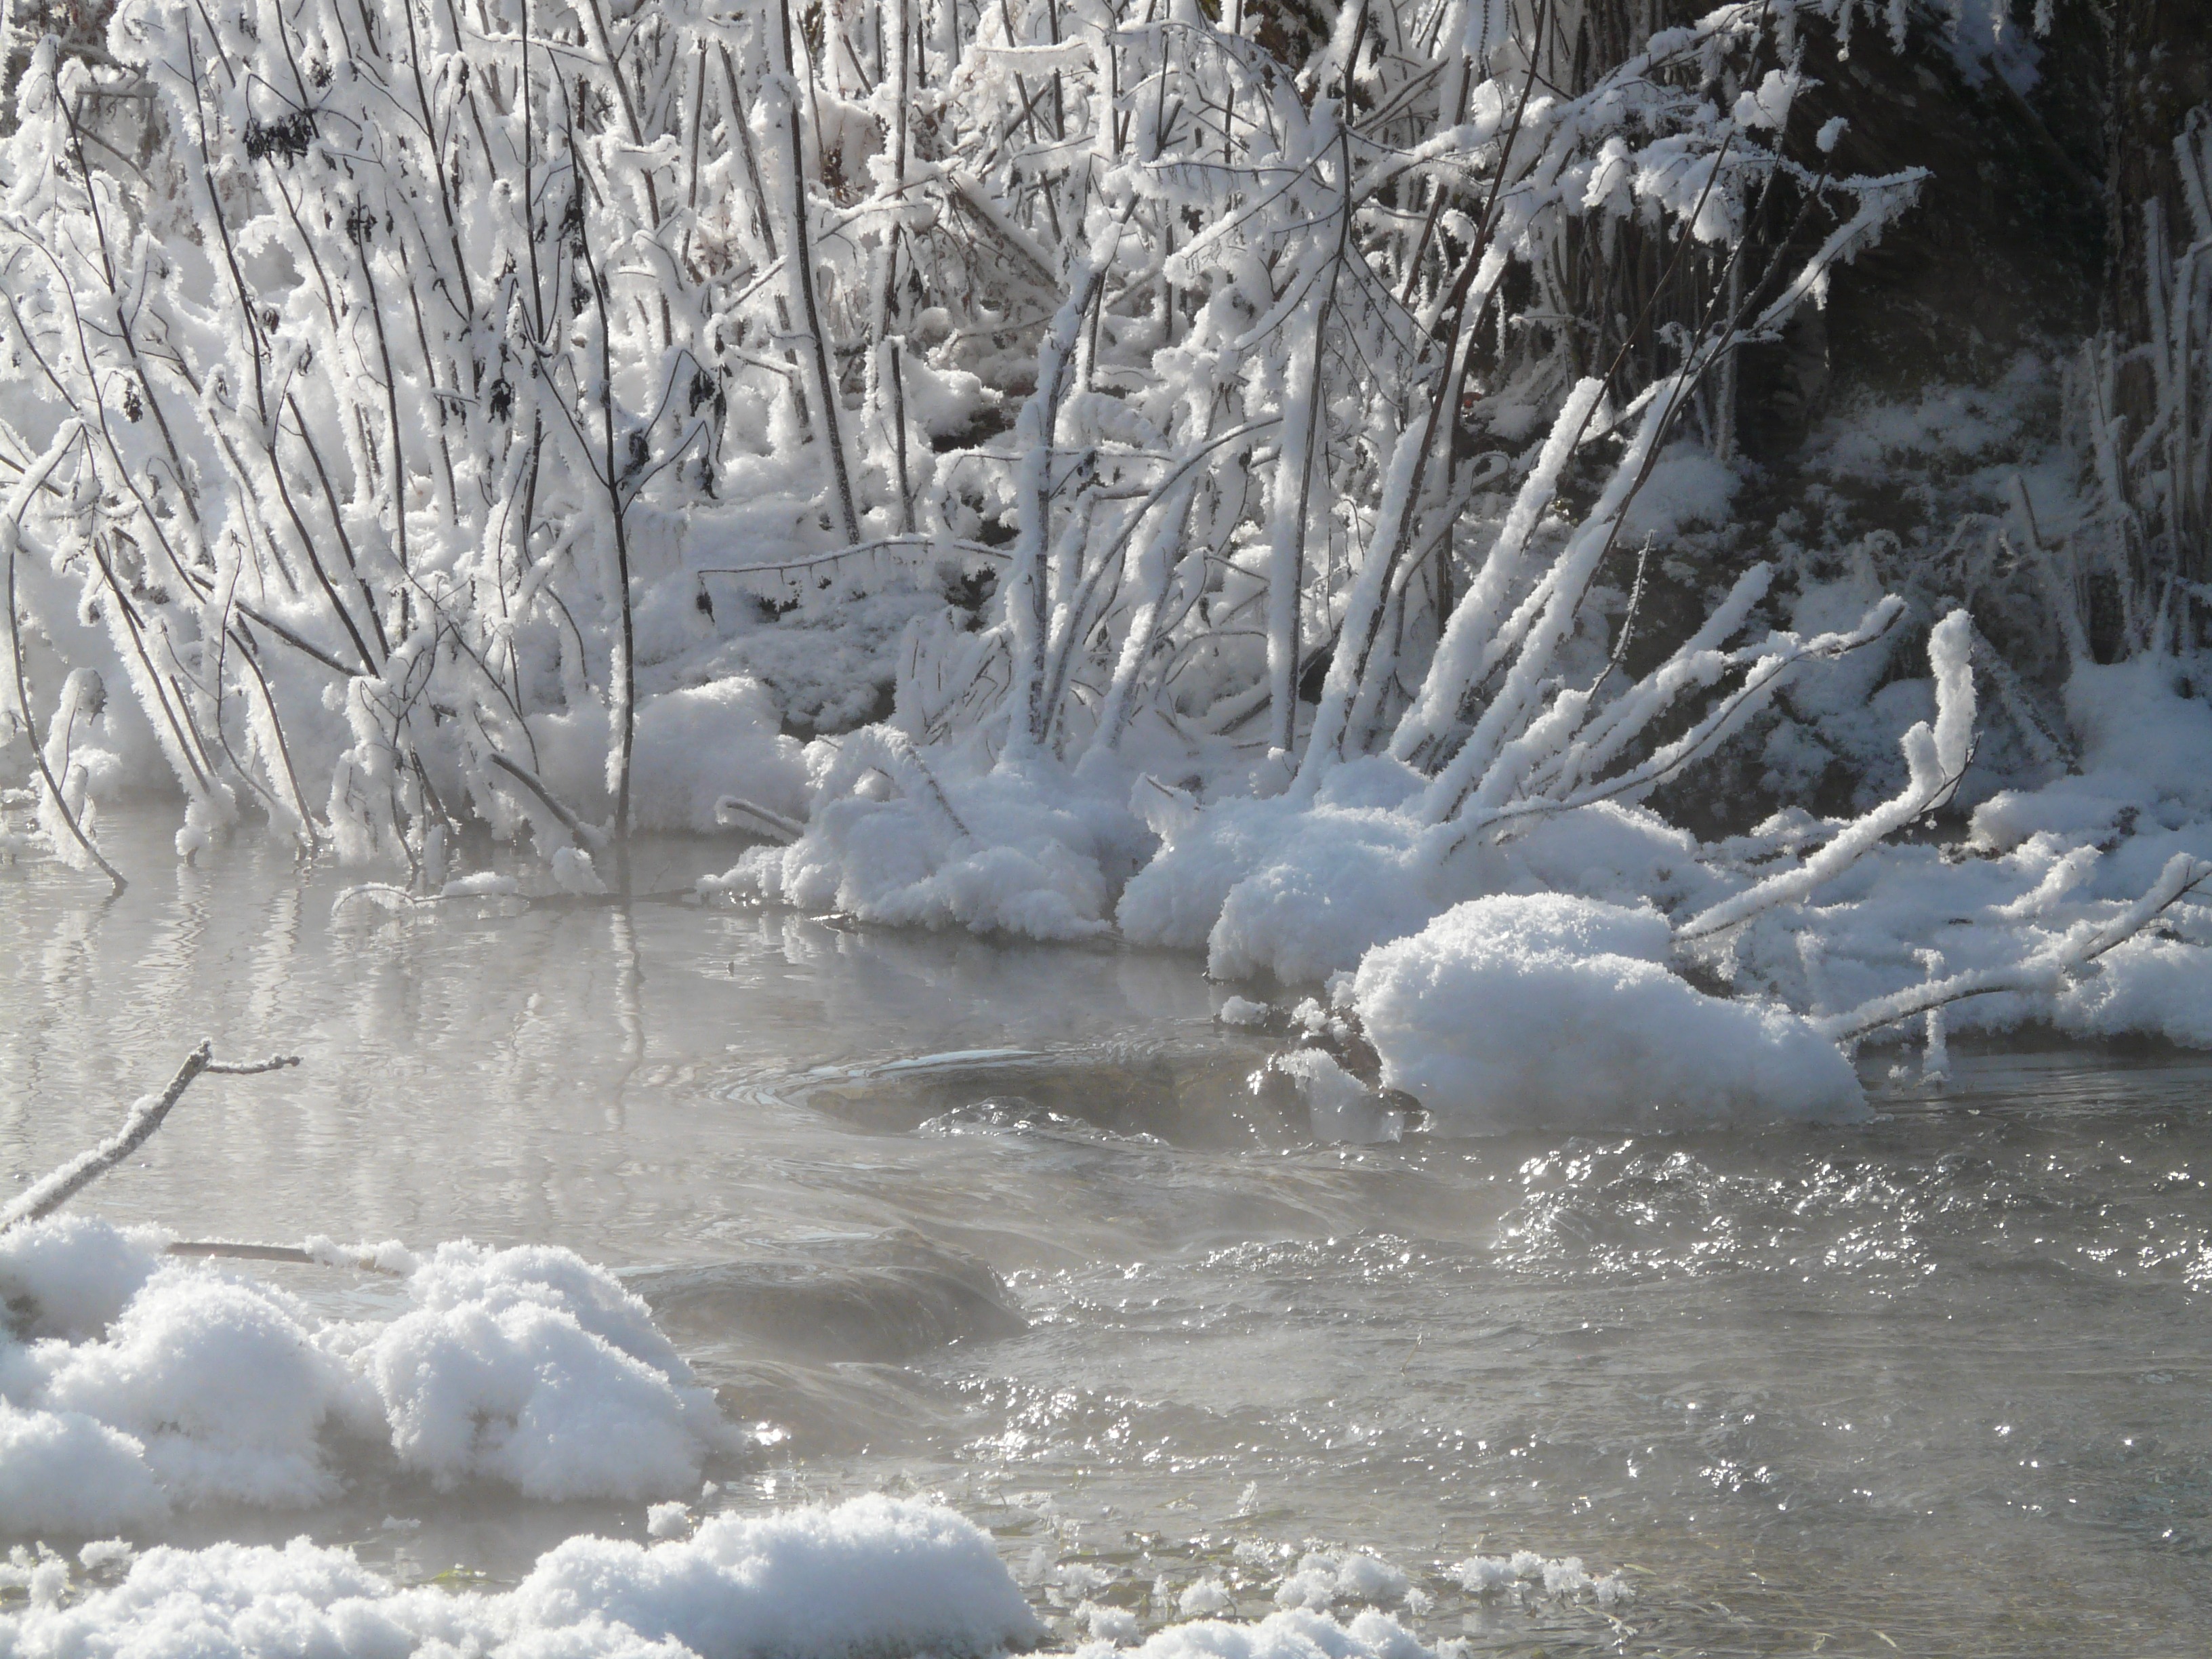
snow, winter, frost, river, stream, ice, weather, rapid, arctic, season, bank, embankment, bach, wintry, hoarfrost, freezing, water running, deep snow